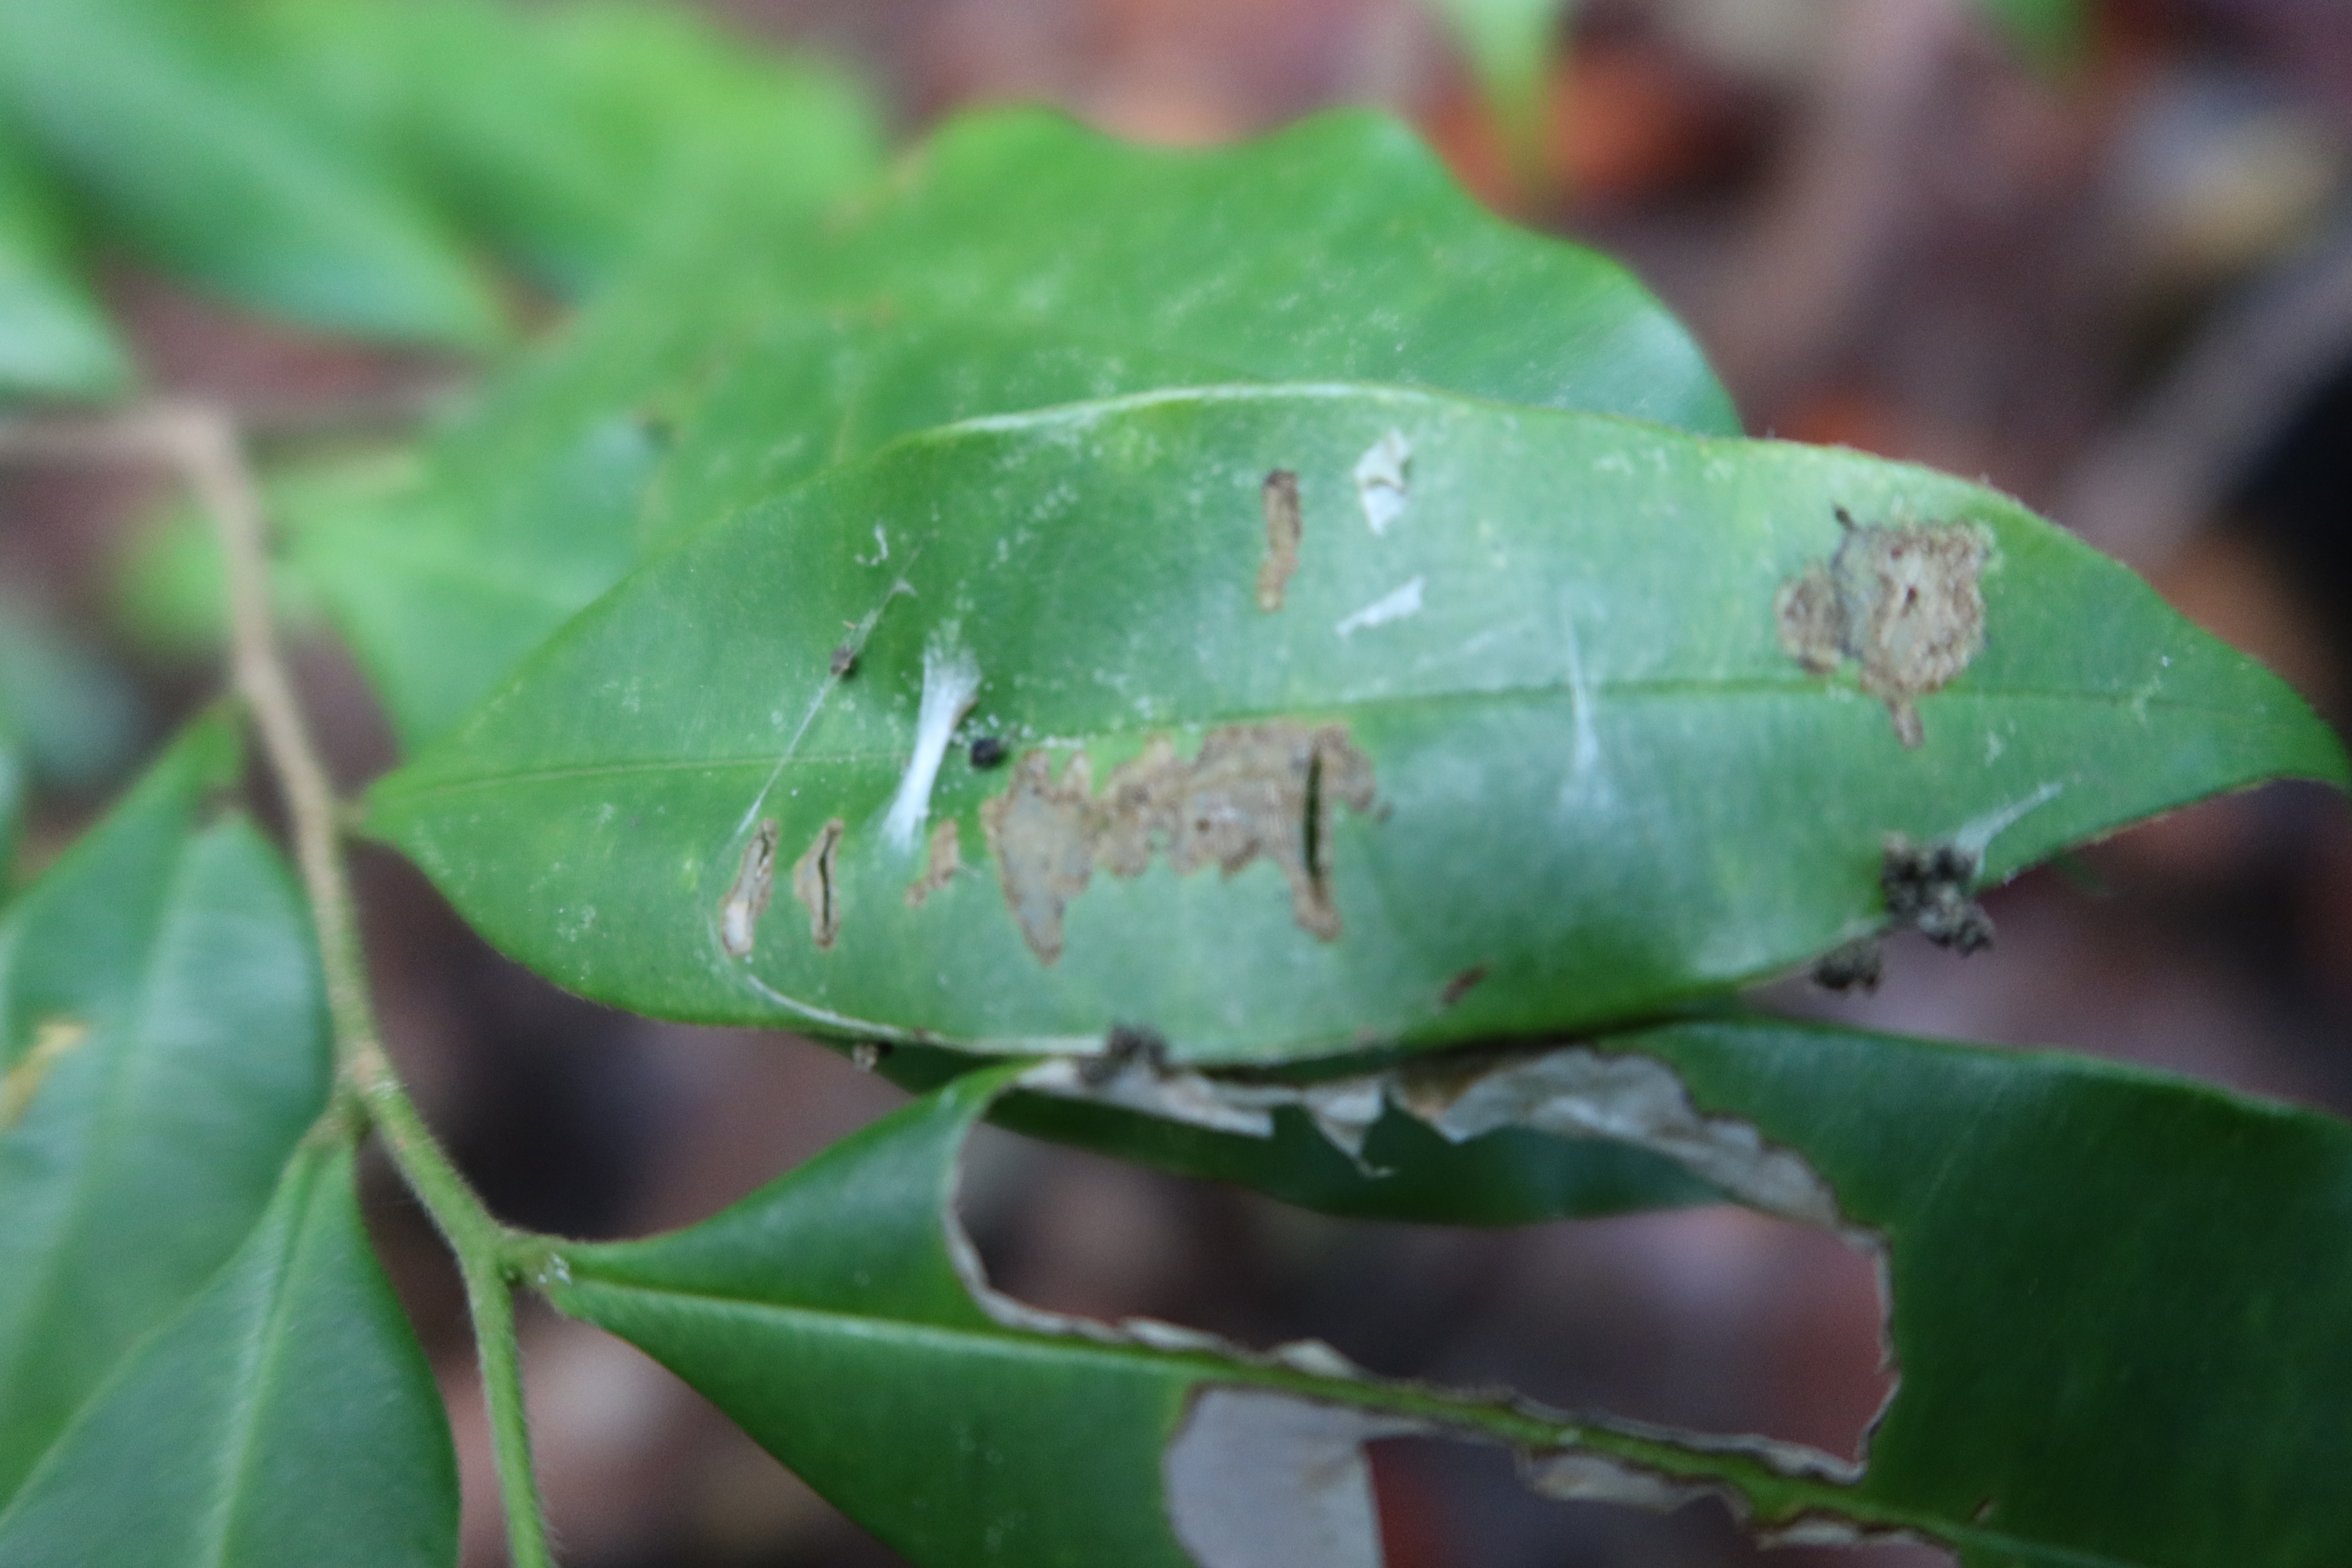
Label: Mealy bugs